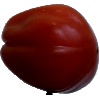
Label: Tomato Heart 1